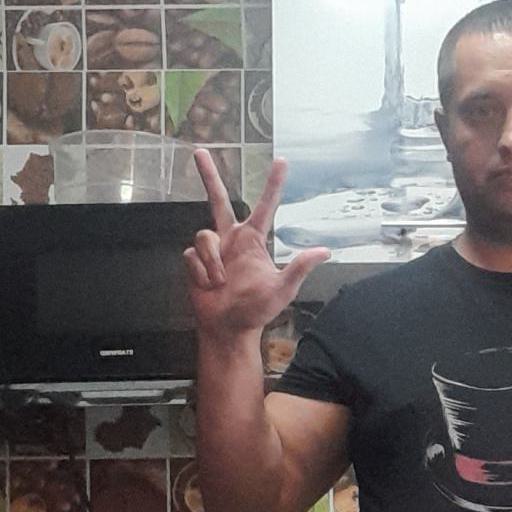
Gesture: three2